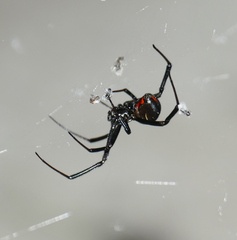
Species: Lactrodectus_hesperus